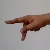
The image shows a hand gesture representing the letter 'P' in Indian Sign Language.